Damastion

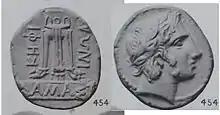
Silver coin of Damastion, 4th century BC. Obv.:Apollo head, laureate. Rev.:sacrificial tripod, letters ΔΑΜΑΣΤΙΝΩΝ ("of the Damastians") - ΚΗΦΙ.

Damastion was an important mint since the 4th century and was located near silver mines. Most silver coins bearing the inscription ΔΑMAΣTION were found just northeast of Janjevo, near Novo Brdo. Based on studies carried out by mining geologists and archaeologists, some scholars have argued that the location of Damastion was most likely in the territory of modern Kosovo, which made up the core area of ancient Dardania, neighbored by ancient Paeonia. Other scholars have argued that Damastion's location appears to have been within southern Illyrian territory since Strabo connects the city with the Dyestes and Enchelei, but not the Dardani.